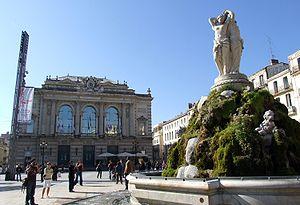
Montpellier, Hérault, FRANCE
L’Écusson est le centre historique de Montpellier caractérisé par son contour en forme d'écu français ancien, proche d'un pentagone. Les boulevards l'entourant se trouvent aux emplacements des fossés médiévaux qui bordaient la muraille principale de la ville.
Cet article recense les plus grandes places urbaines, pour ce qui est de la superficie.
La place de la Comédie à Montpellier est la place centrale de la ville, au sud-est de l'Écusson, en plein cœur de ce que fut la cité médiévale. Elle s'étend sur un ancien espace de fortifications qui aboutit à la citadelle de Montpellier et à l'esplanade Charles-de-Gaulle à l'Est. De forme grossièrement rectangulaire et allongée, elle mesure environ 230 m de long sur 50 m de large. Elle forme avec l'esplanade, un des plus grands ensemble piétons de France.